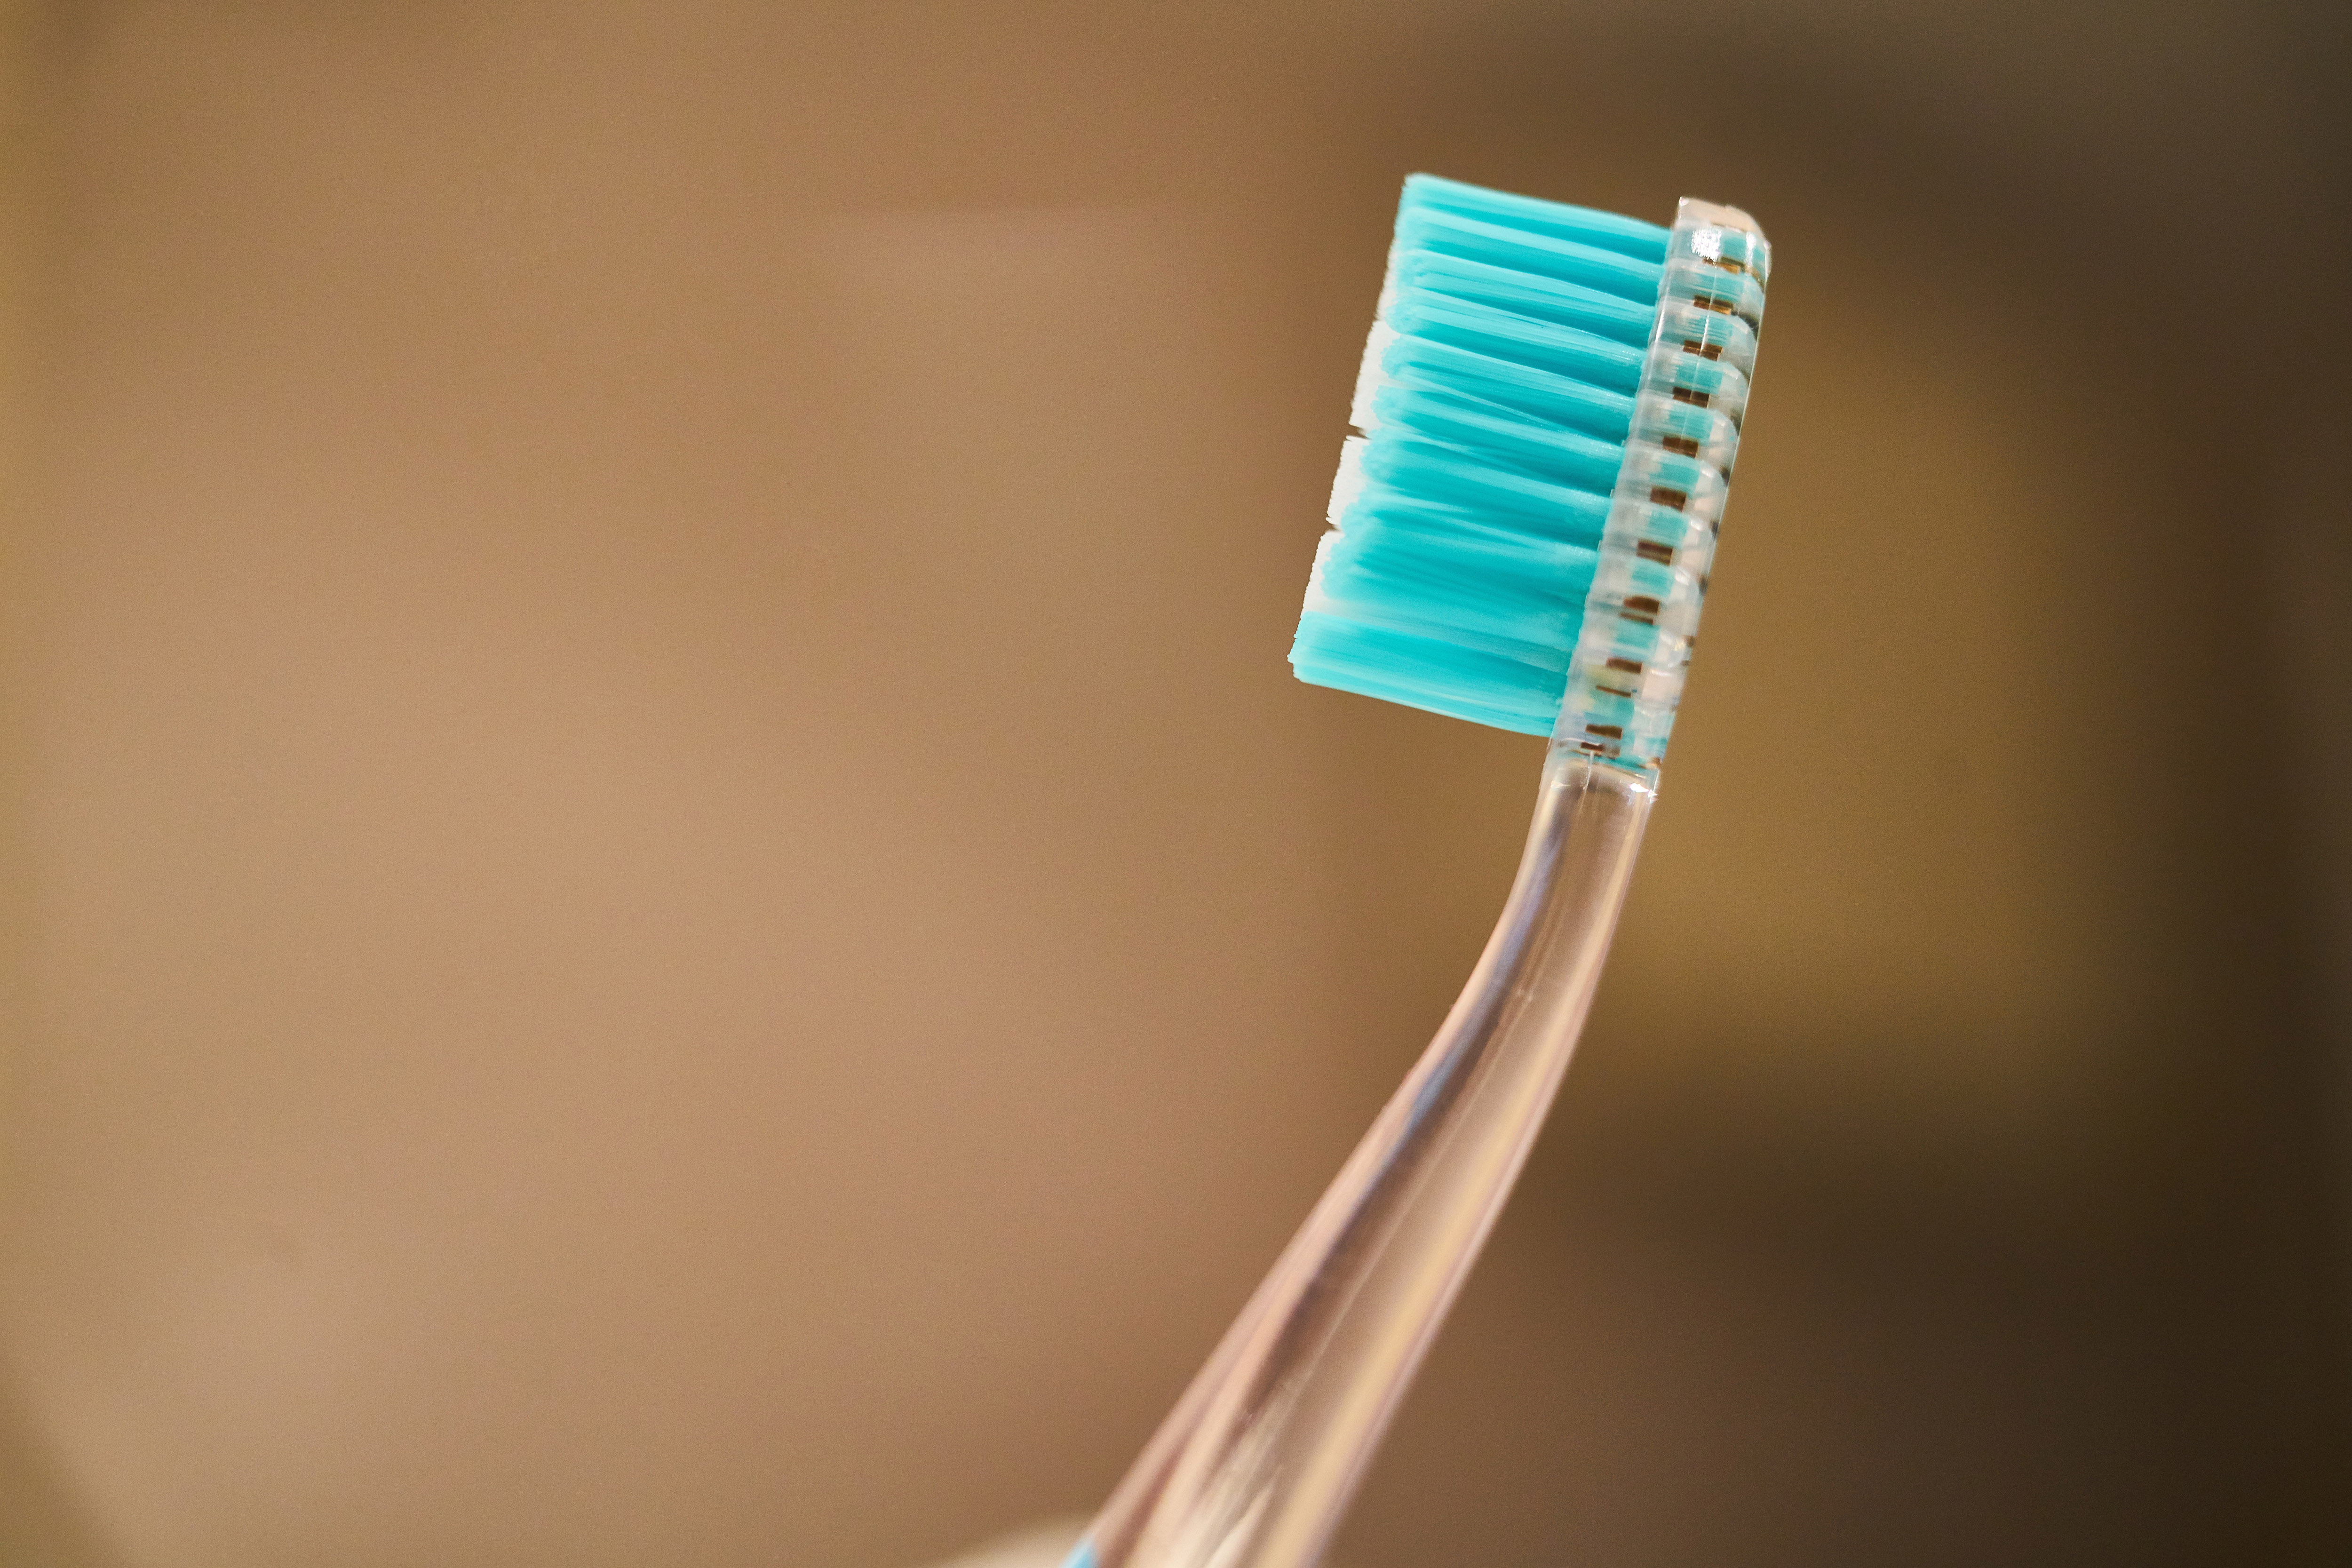
toothbrush, brush, personal care, Tooth brushing, tool, toothpaste